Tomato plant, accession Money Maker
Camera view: horizontal (90 deg, fisheye); turntable rotation: 180 degrees
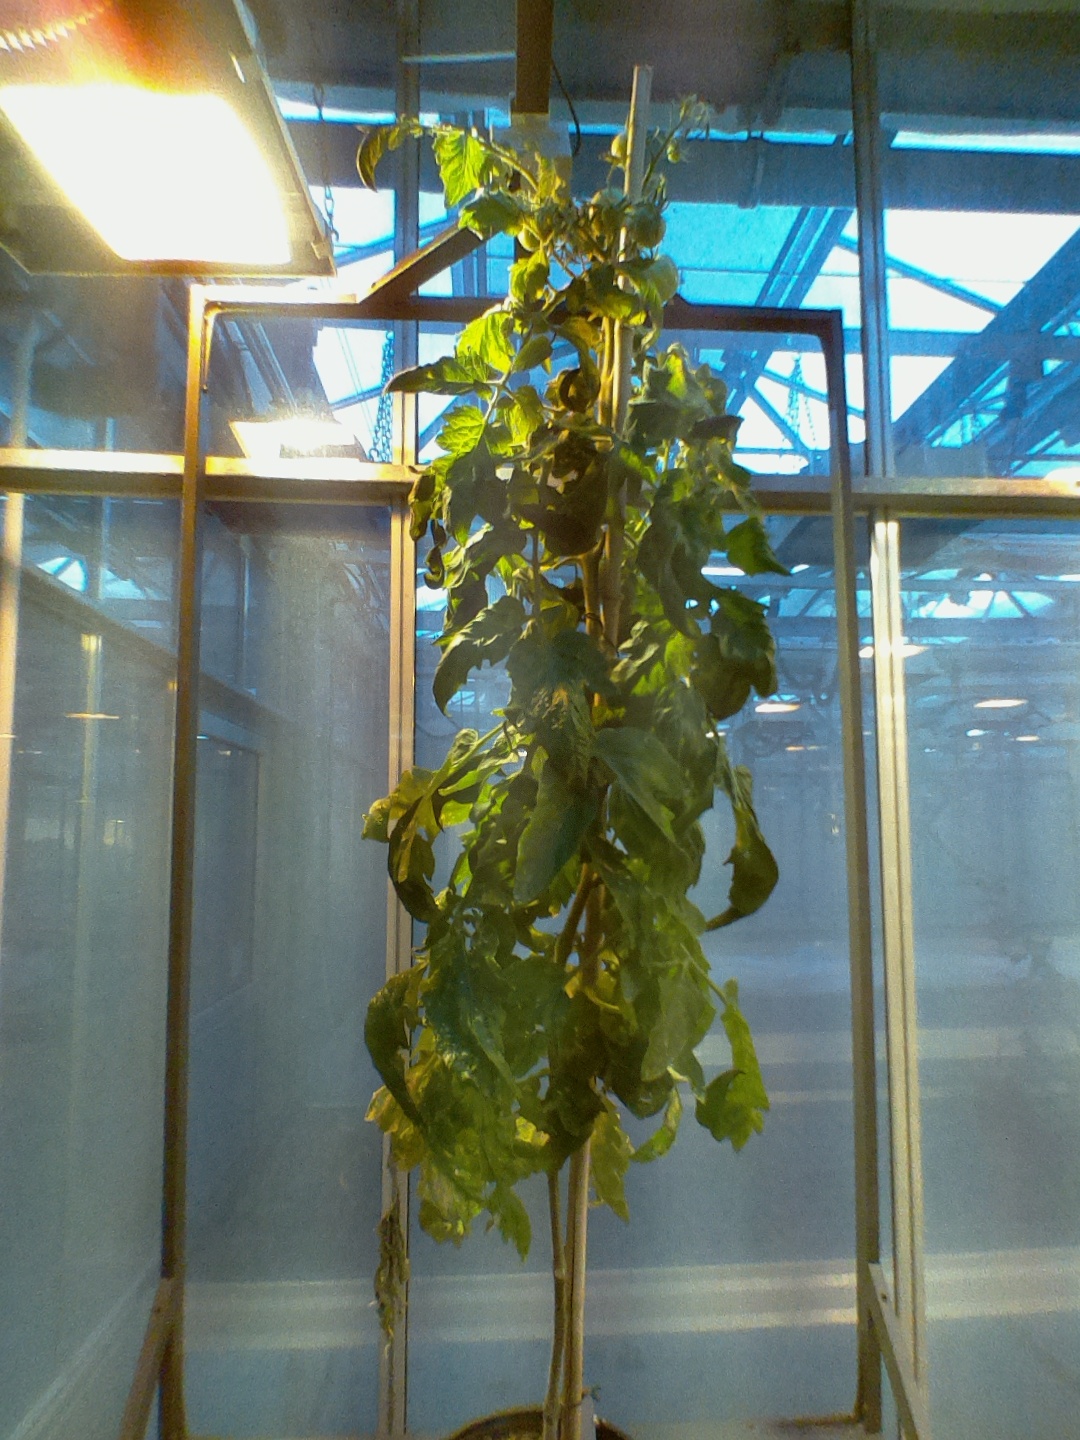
BBCH growth stage 75: 50%-60% of final fruit size